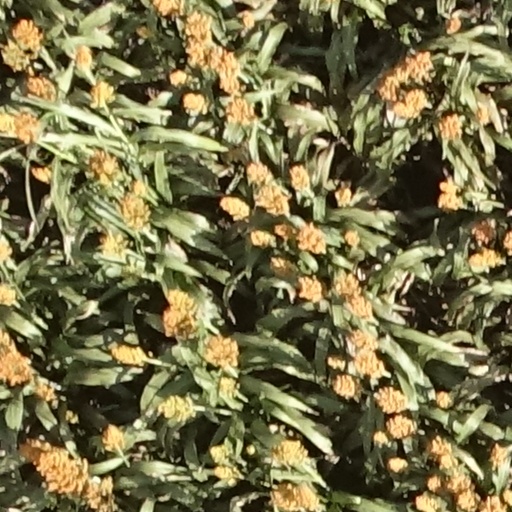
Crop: sorghum